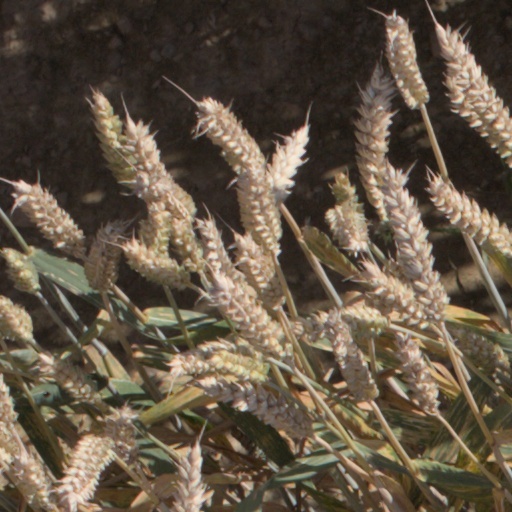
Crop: wheat